Young Dutch Sam

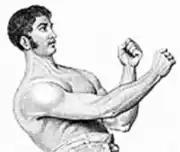
"Gypsey" Jack Cooper

In a bout with Tom "Gypsey" Cooper in Gravesend in Essex close to the Thames on 25 April 1826, Sam was a clear winner. The number of rounds in this fight seems to be recorded differently in different sources. Pugilistica gives the full fight report and indicates that Young Dutch Sam won in 9 rounds (although other sources say 5, 15 or 18 rounds). Sam was the favorite in the betting at 2–1, for a purse of £30 a side. Gypsey Cooper was the brother of Jack Cooper who attended him at the match. Sam took a clear lead, landing a right and left to Gypsey's mouth in the first that floored him, and floored Cooper again with a right and left at the end of the third. In the sixth, Sam showed his ability to rush away from the blows of his opponents, as he had in earlier rounds. Late in the fight Sam dominated, badly punishing his opponent. Sam's habit of drawing his man to him, and then taking advantage of the closeness to punch with accuracy echoed the scientific boxing style of his primary mentor Dick Curtis. Gypsey Cooper, though a stouter and somewhat more muscular opponent, left his head unguarded during his mad rushes which gave Young Dutch Sam the opportunity to frequently connect with blows to this vital spot.